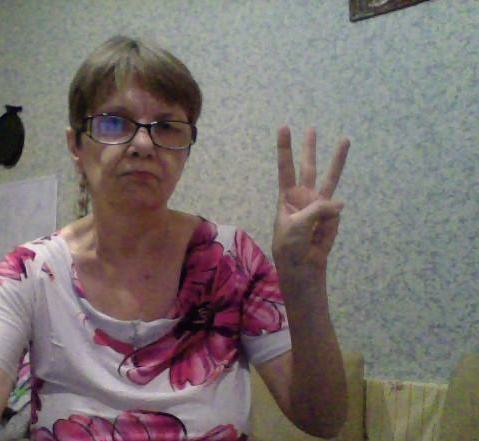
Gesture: three